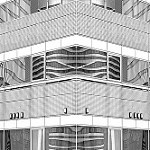
Label: B & W